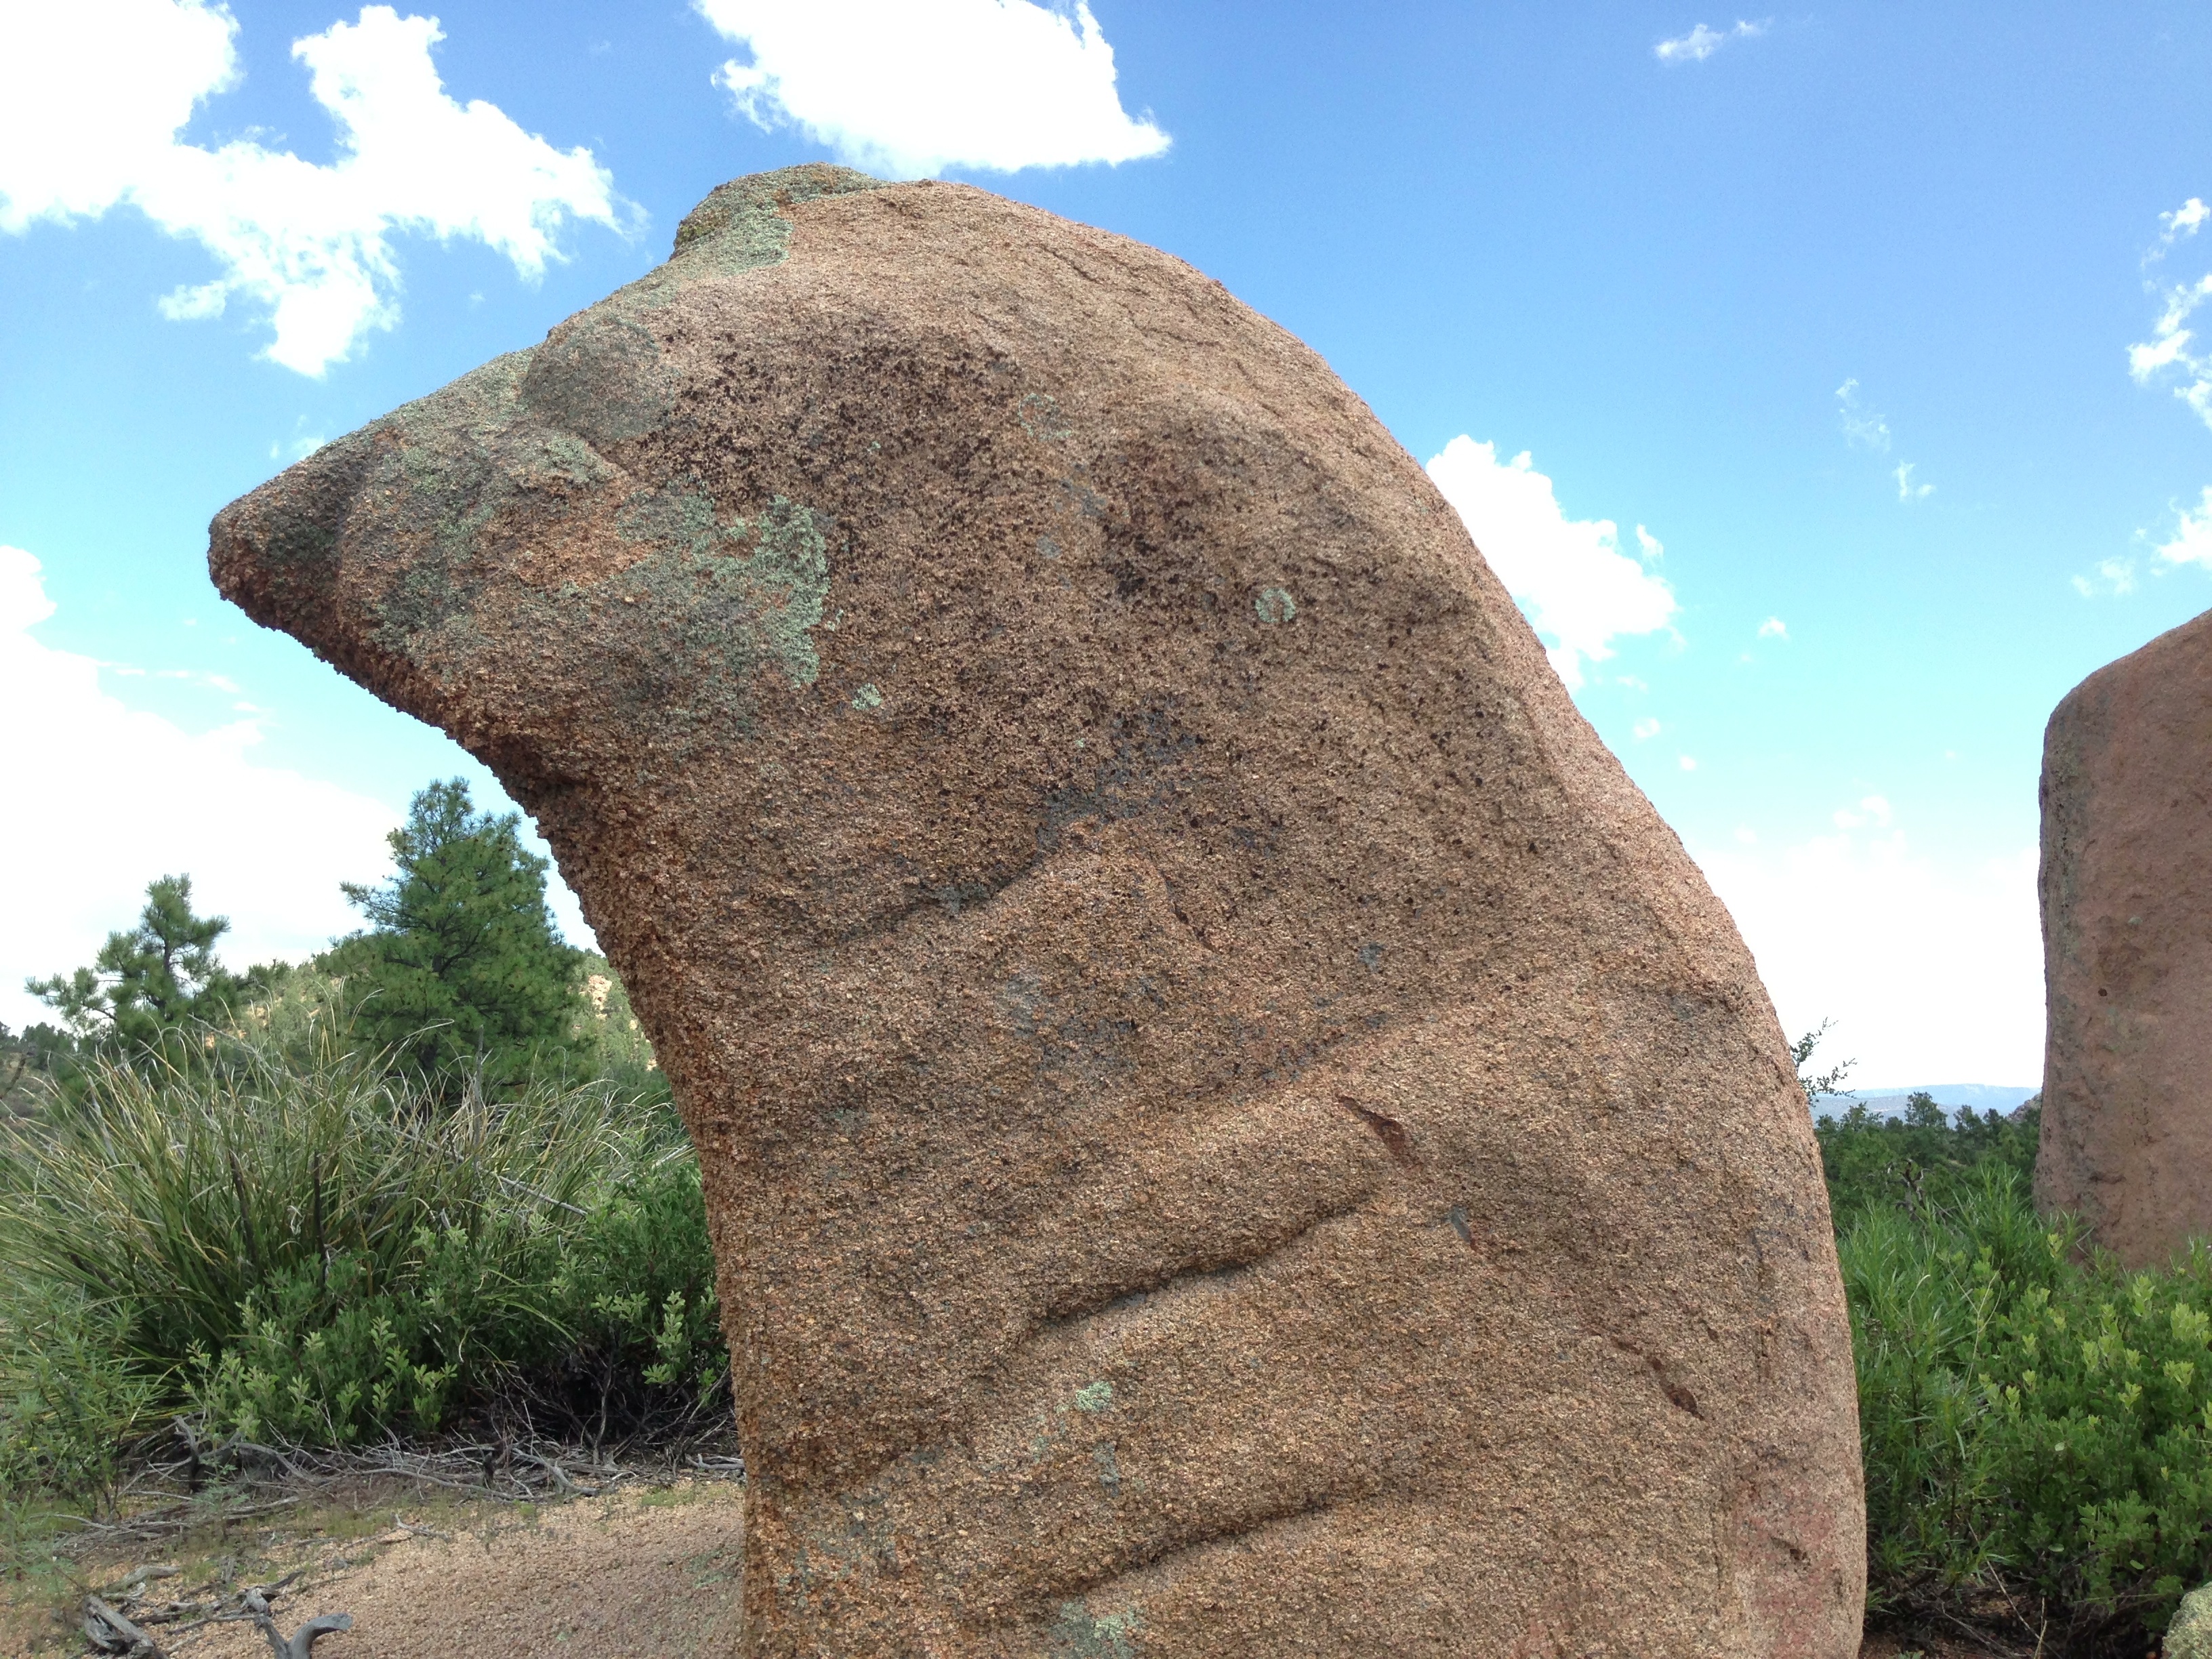
rock, formation, arch, soil, terrain, material, geology, badlands, boulder, ecosystem, monolith, mound, megalith, mound building termites